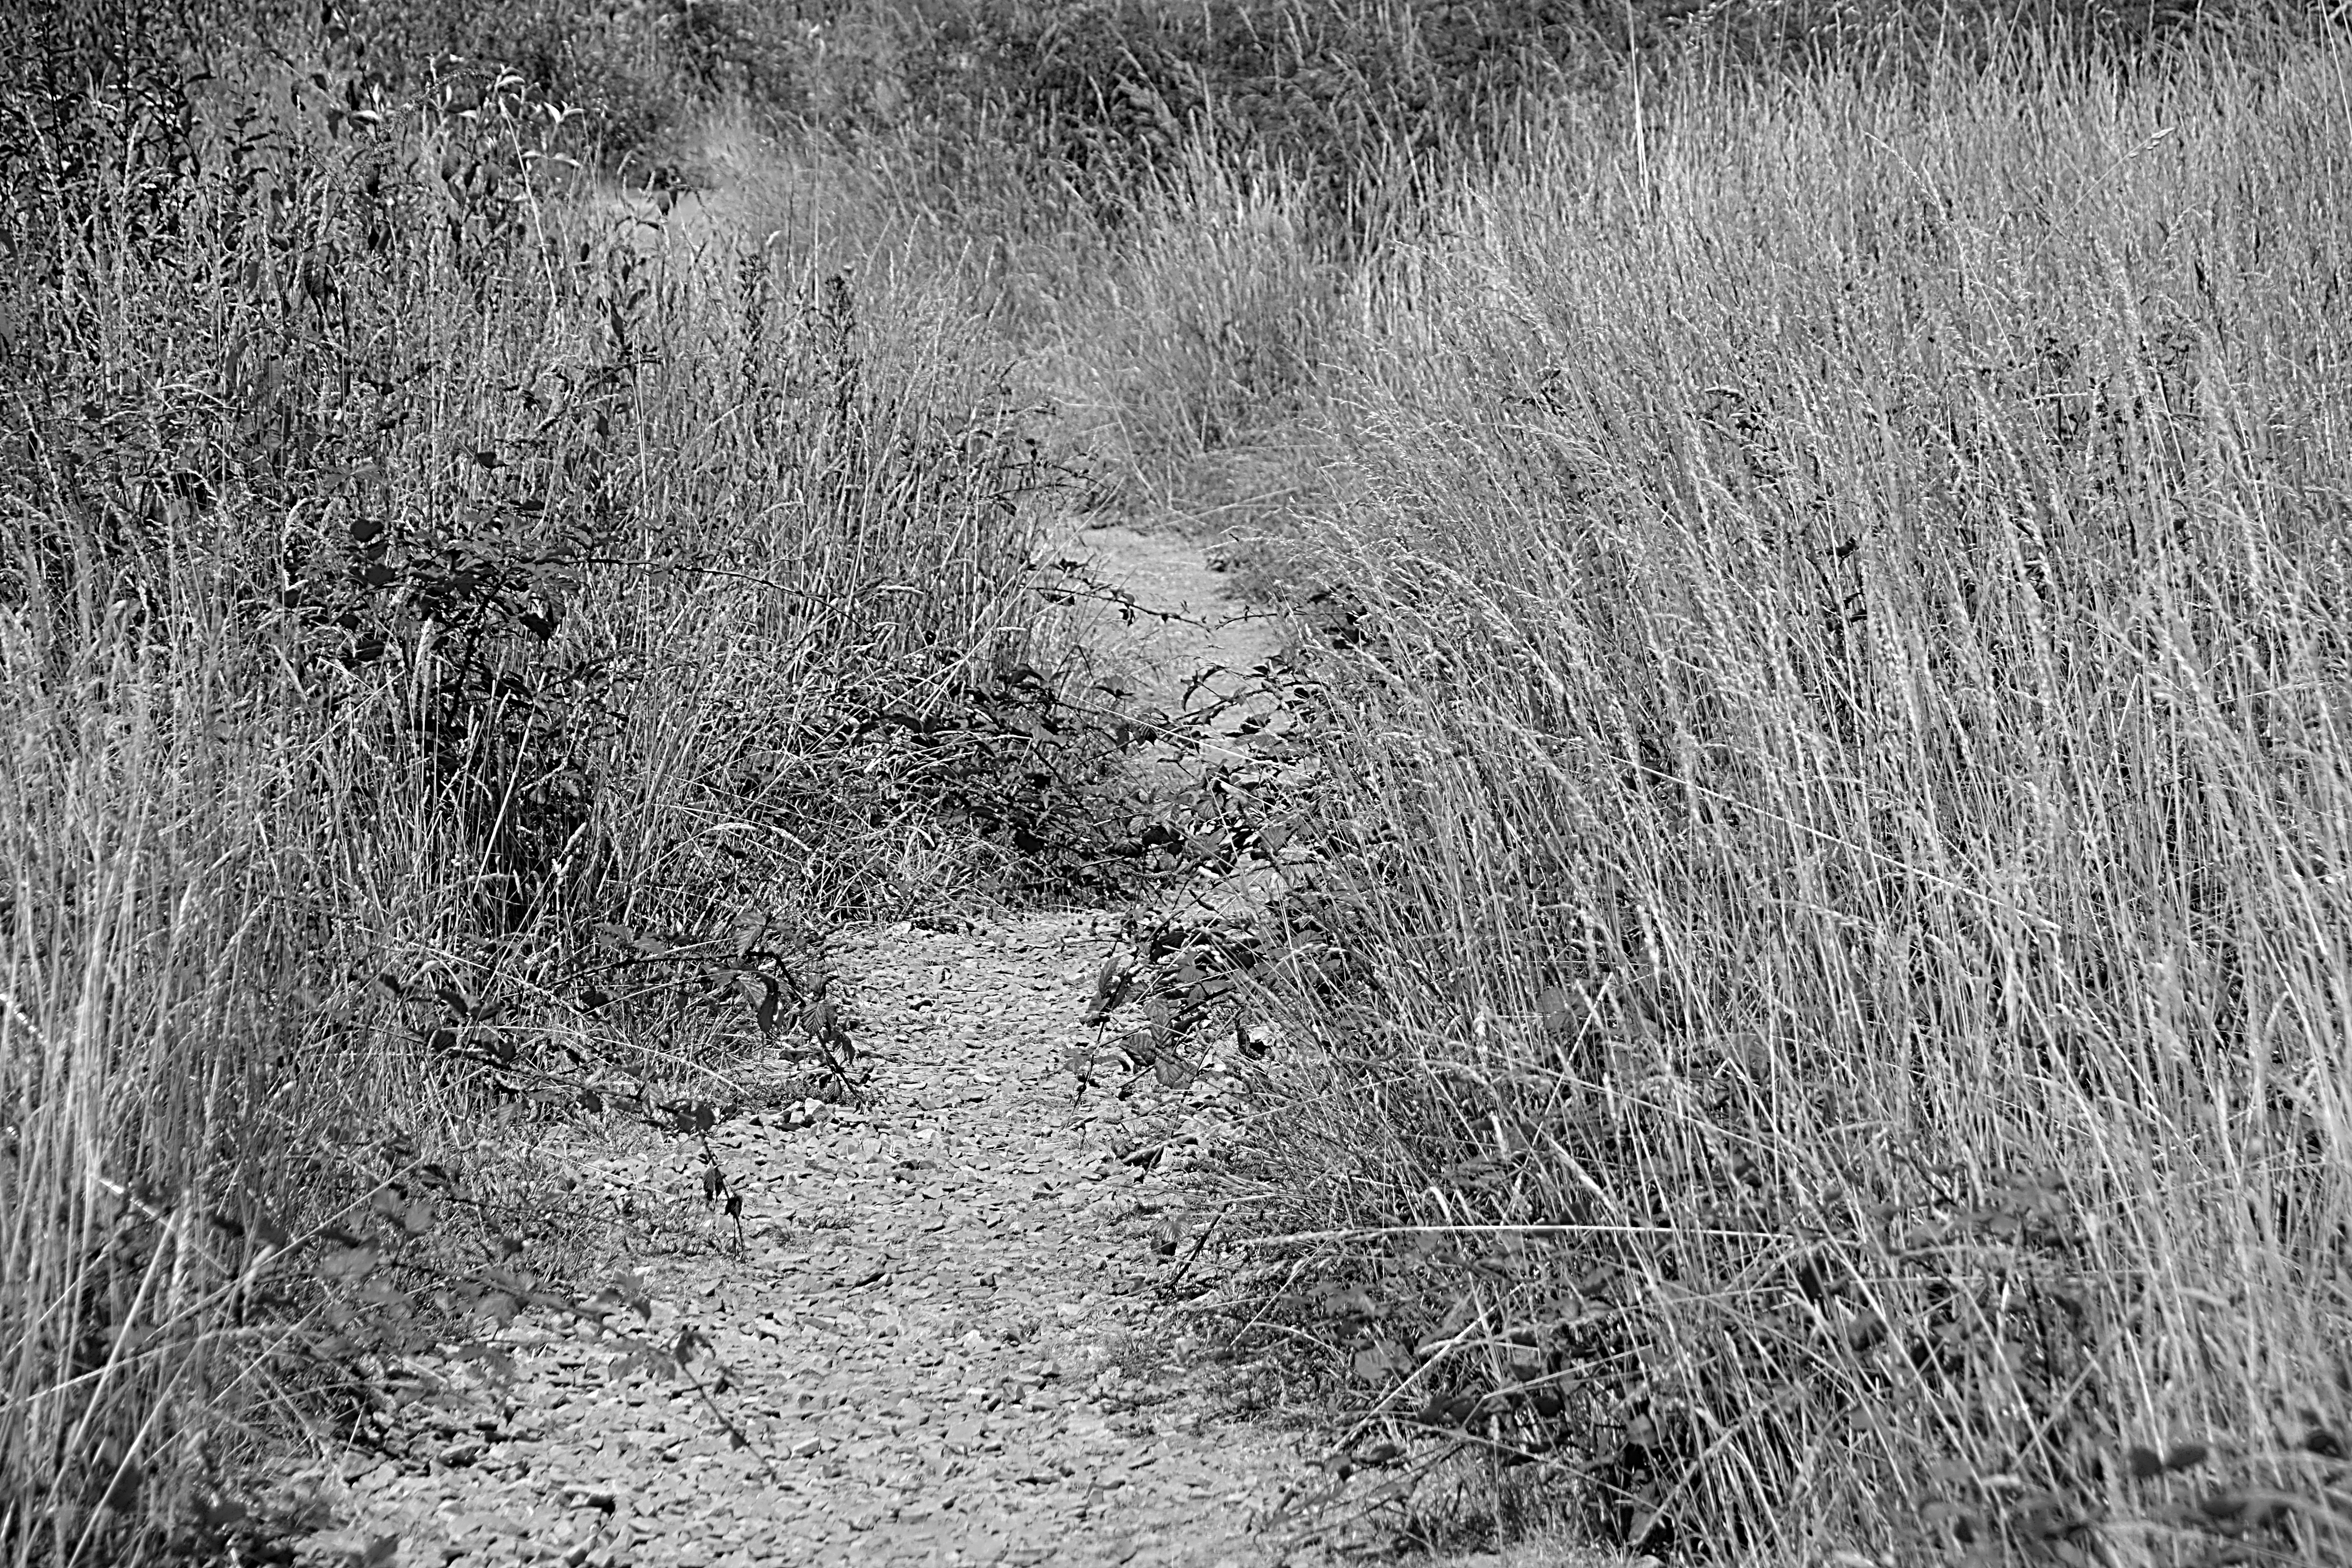
tree, nature, forest, path, grass, outdoor, branch, snow, winter, black and white, wood, field, texture, frost, wall, summer, soil, market, monochrome, relaxation, promenade, woodland, allee, monochrome photography, woody plant